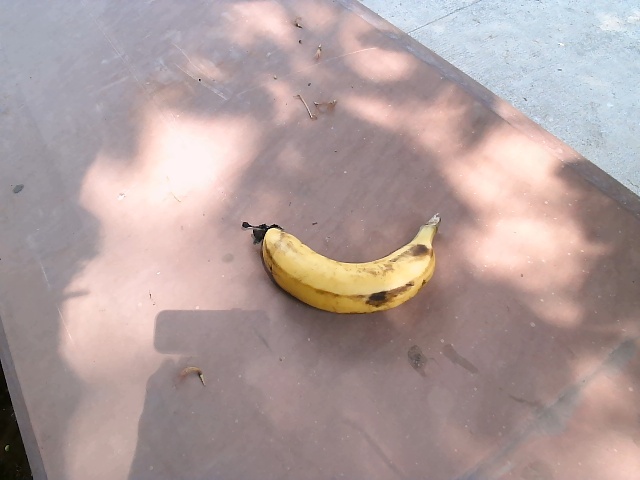
Label: Ripe_Banana